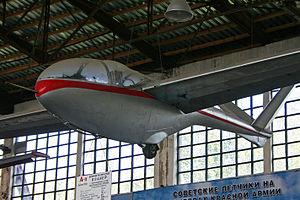
L'Antonov A-11 est un planeur de hautes performances soviétique.